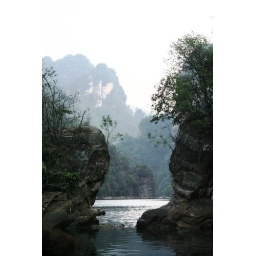
lake in the mountain